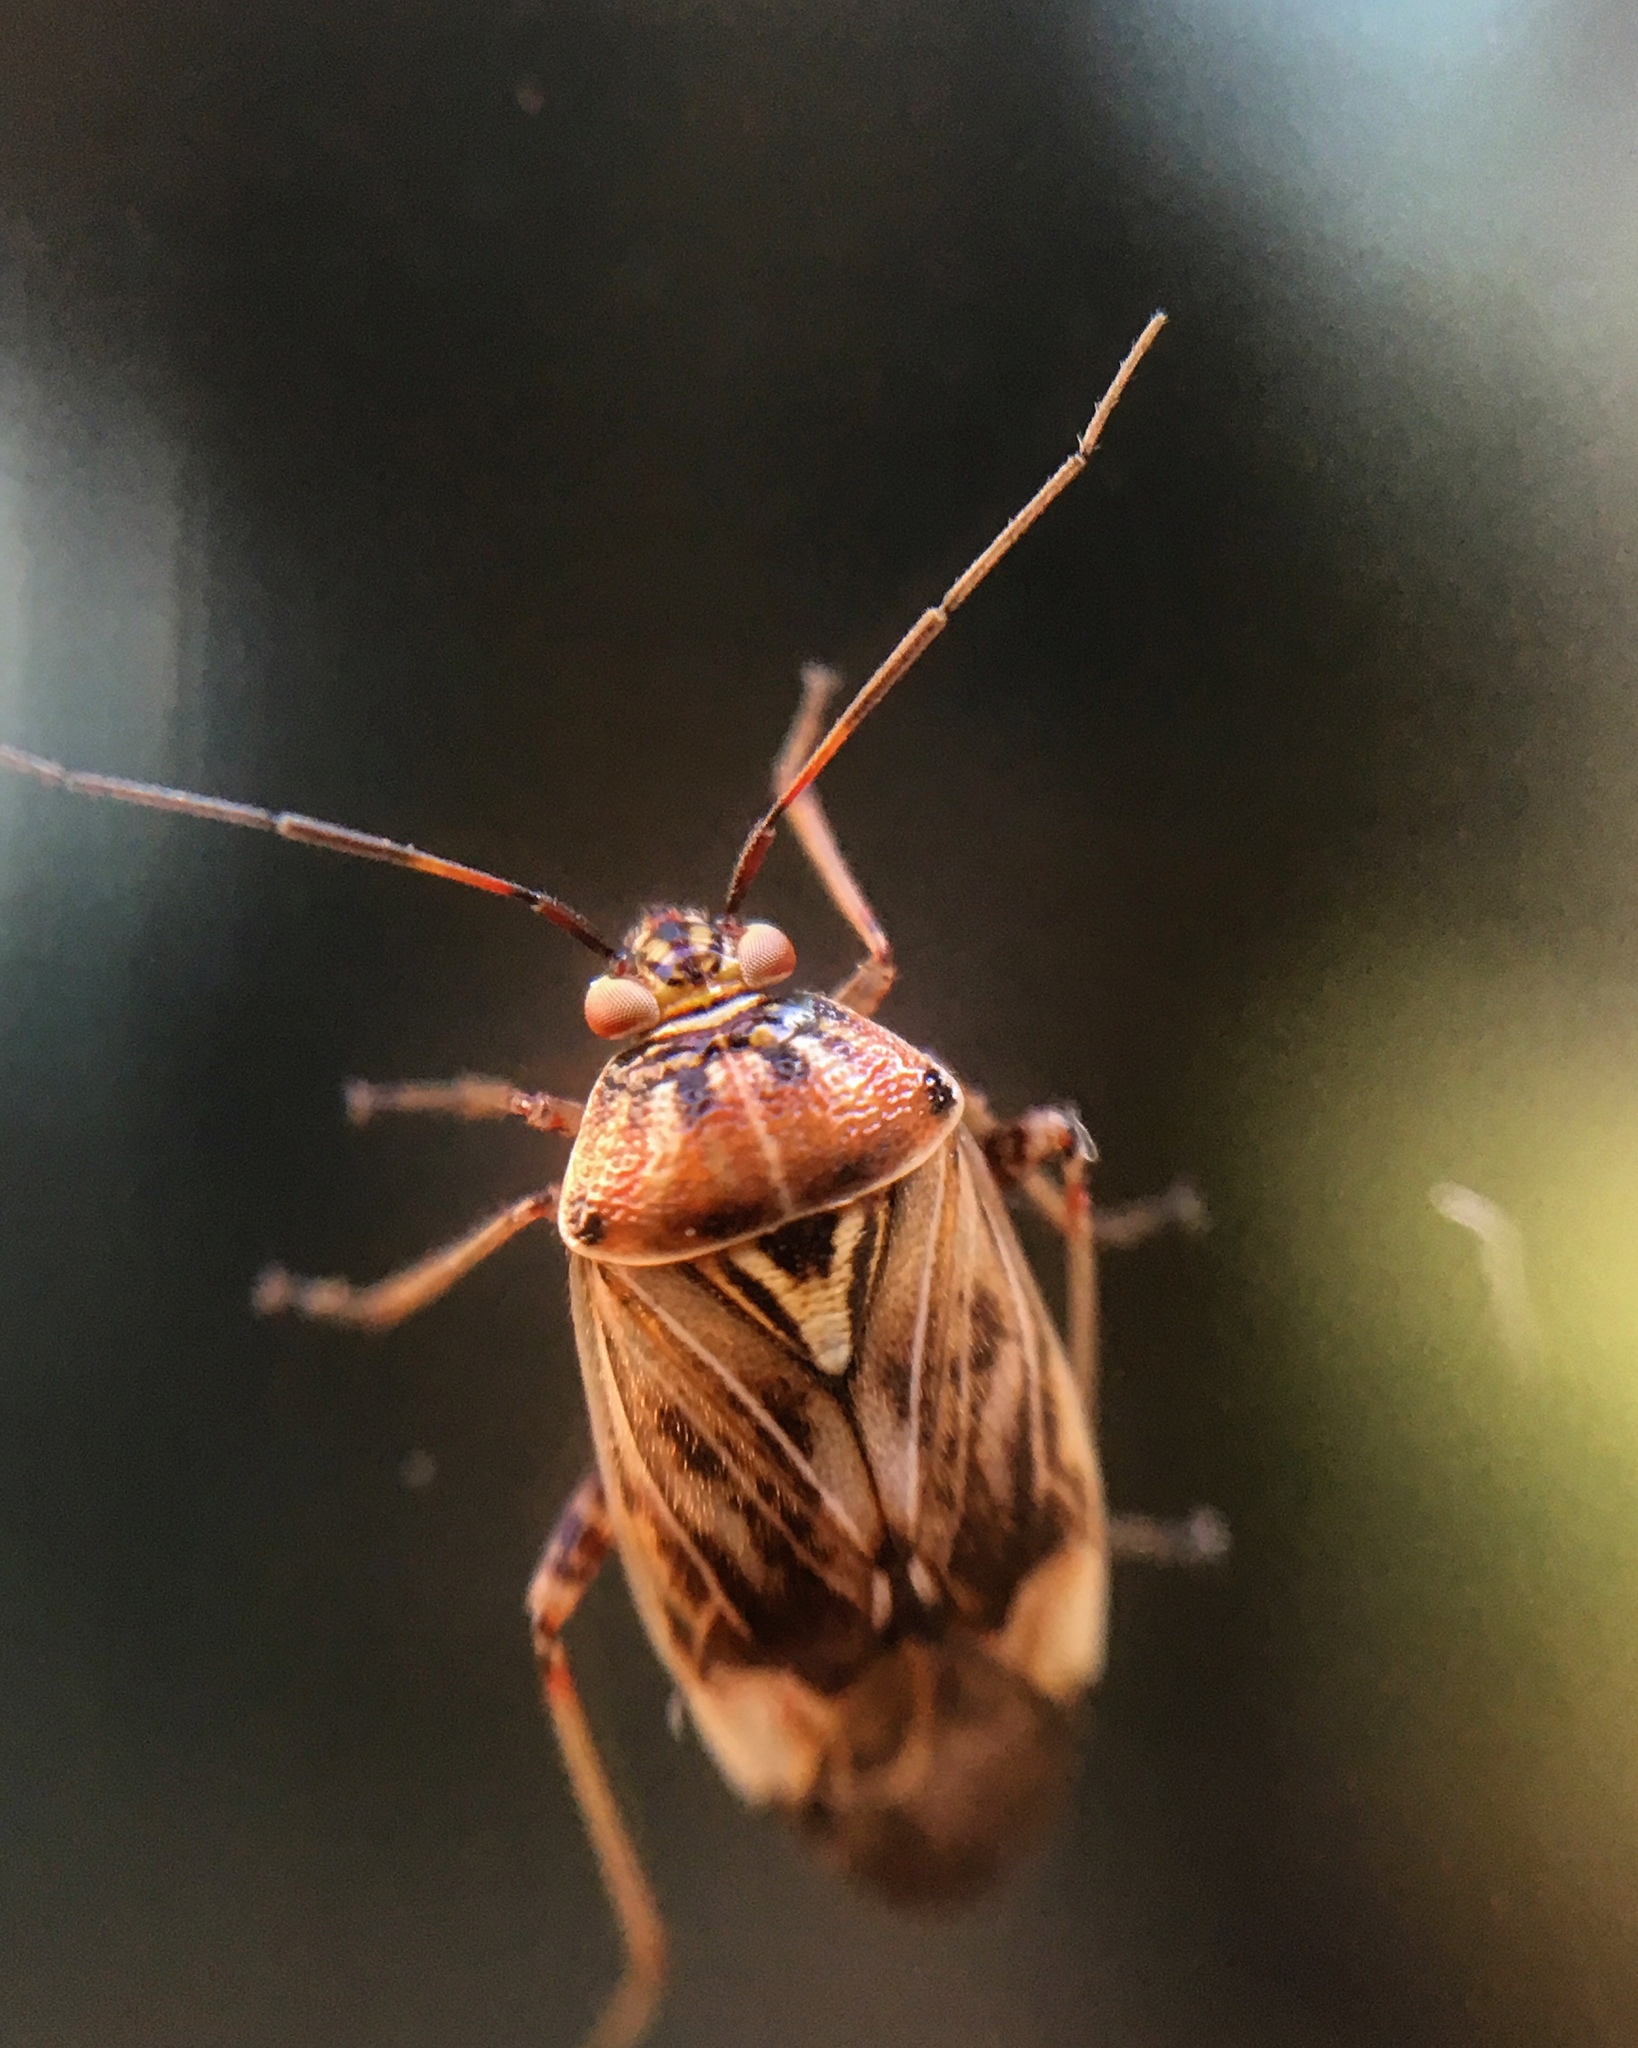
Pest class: lygus_bug